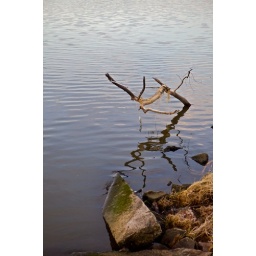
Dead tree in the water